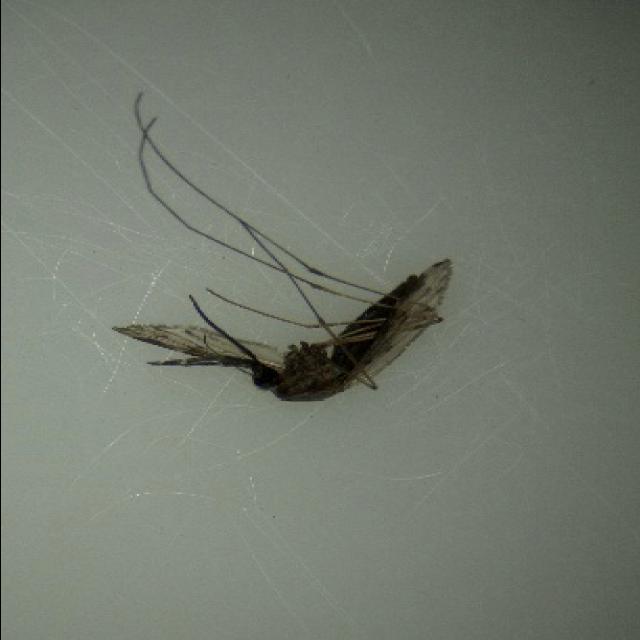
Species: anopheles_sinensis